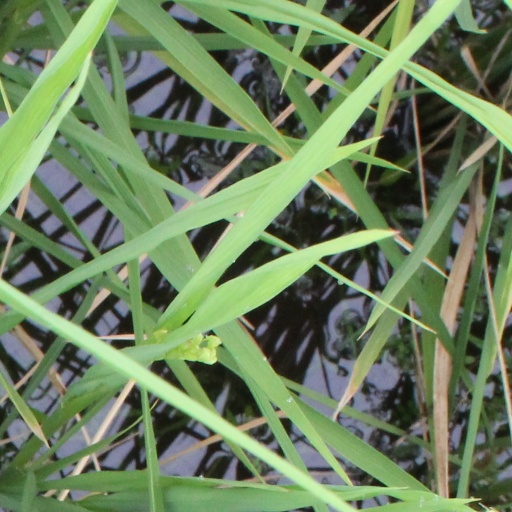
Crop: rice